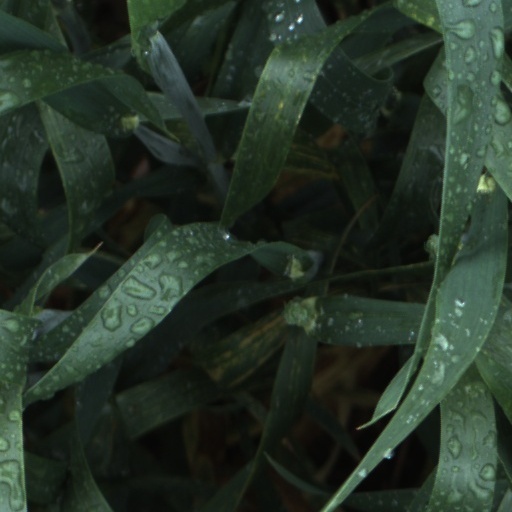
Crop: wheat